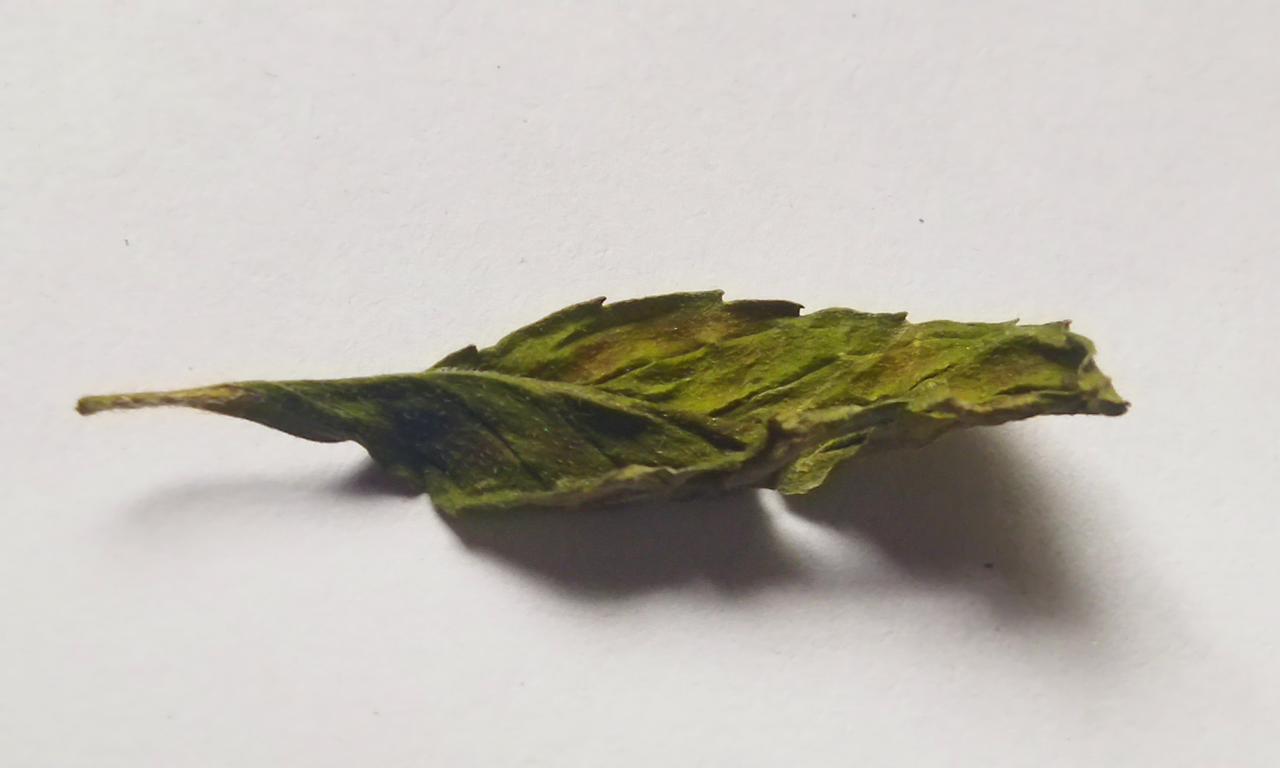
Label: Spoiled